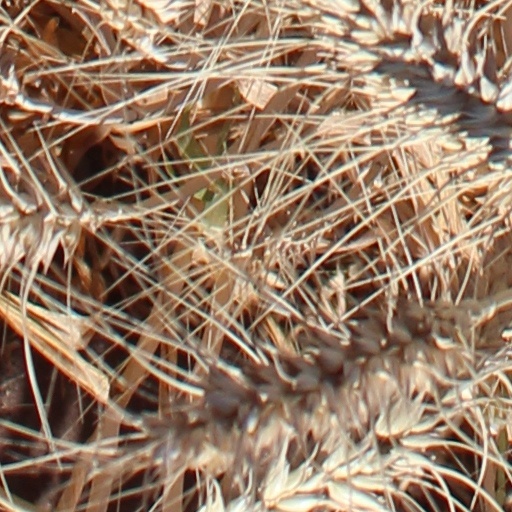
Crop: wheat